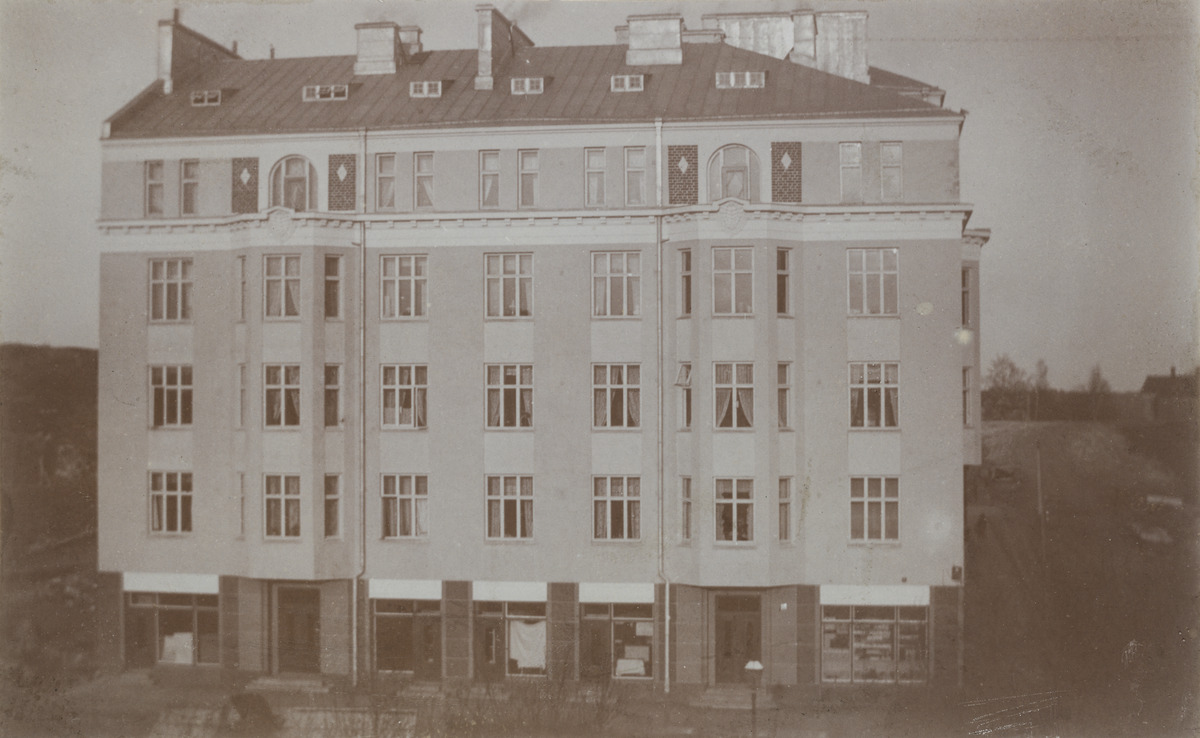
Museokatu 11
sisällön kuvaus: Museokatu 11. Creutzkatu (nykyään Vänrikki Stoolin katu) 2, Etu-Töölö, arkkitehti Onni Tarjanne (alkuaan Törnqvist) 1911. Ikkunoissa on verhot, Museokadulta kuvatussa uudessa kerrostalossa asutaan jo, mutta alakerran liikehuoneistot eivät ole käytössä.

Kaupunginosan

rakentaminen on vasta alussa, naapuritonteilla on vielä kallioita ja vanhoja rakennuksia. mustavalkoinen
Ajankohta: kuvausaika 1911 n.
Paikka: Suomi, Uusimaa, Helsinki, Töölö Helsinki, Etu-Töölö Helsinki, Museokatu 11. Vänrikki Stoolin katu 2
Aiheet: arkkitehtuuri, asuinrakennukset, kerrostalot, liikehuoneistot, puurakennukset, kivirakenteet, julkisivut, ikkunat, koristeet, erkkerit, rakentaminen, kadut, jalkakäytävät, kalliot, puut